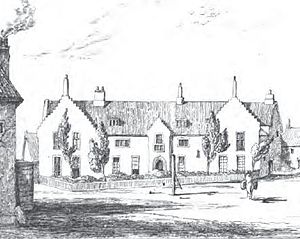
Gresham's School
Gresham's School, 1838
Gresham's School er en privatskole i Holt, Norfolk. Den eksklusive skole er for drenge i alderen 4–18 år.